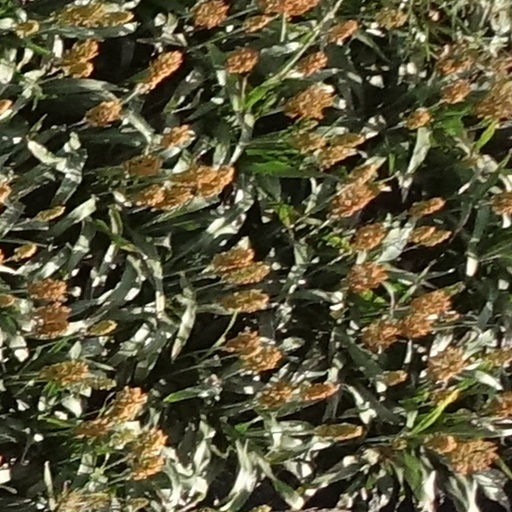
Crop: sorghum